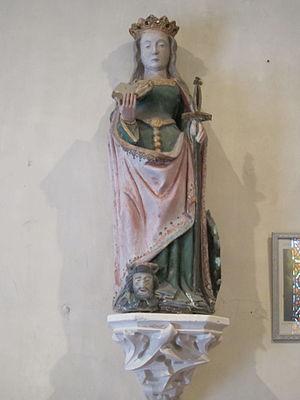
église Saint-Sébastien de Vrasville, Cosqueville, Manche
Vrasville est une ancienne commune française du département de la Manche et la région Normandie. Elle a constitué une associée à Cosqueville à partir du 1ᵉʳ janvier 1973 et disparait le 1ᵉʳ janvier 2016 à la suite de la création de la commune nouvelle de Vicq-sur-Mer.